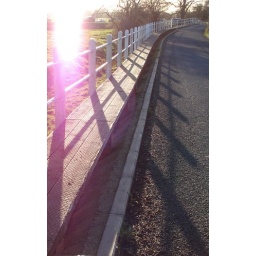
Wooden walkway along the road to the river stour in Long Melford that crosses the river into Essex from Suffolk.